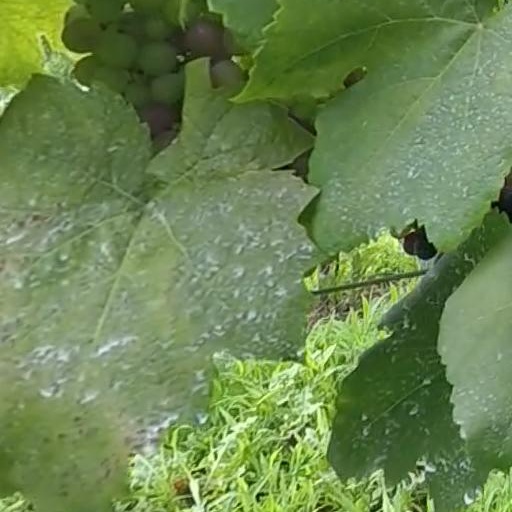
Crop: grape